Grande Torino

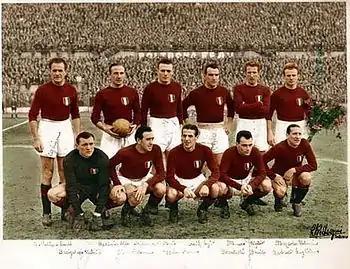
A formation of the "Grande Torino", multiple champions of Italy

The was the historic Italian football team of Torino Football Club in the 1940s, five-time champions of Italy, whose players were the backbone of the Italy national team and died on 4 May 1949 in the plane crash known as the Superga air disaster.